List of Eureka Seven episodes

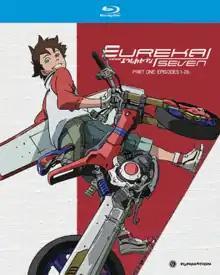
Cover of the first Blu-ray box set released by Funimation in North America, featuring Renton Thurston

"Eureka Seven" is an anime series created and produced by Bones and directed by Tomoki Kyoda. The series ran for a total of fifty episodes, as well as a recap special titled "Navigation ray=out", which recaps the first half of the series. The first episode aired in Japan on April 17, 2005, and the final episode on April 2, 2006. The series was later picked up by Adult Swim for the United States market and began airing on April 16, 2006. Adult Swim aired the last episode on April 29, 2007, replacing Eureka's dialogue and the final scene with Axel and the children with the shortened regular opening and ending themes. A week later on May 6, they re-aired the episode with the original opening and ending content intact after complaints from viewers.